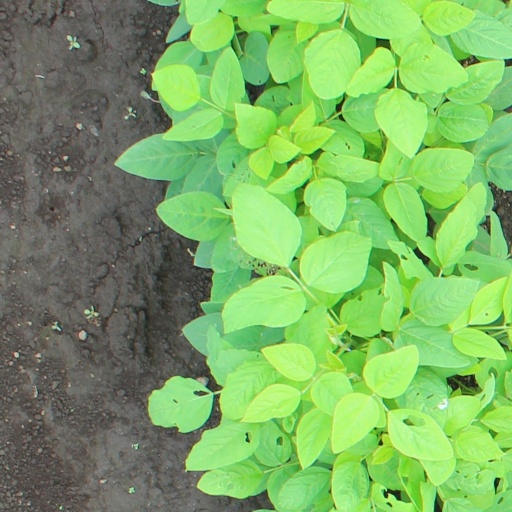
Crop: soybean